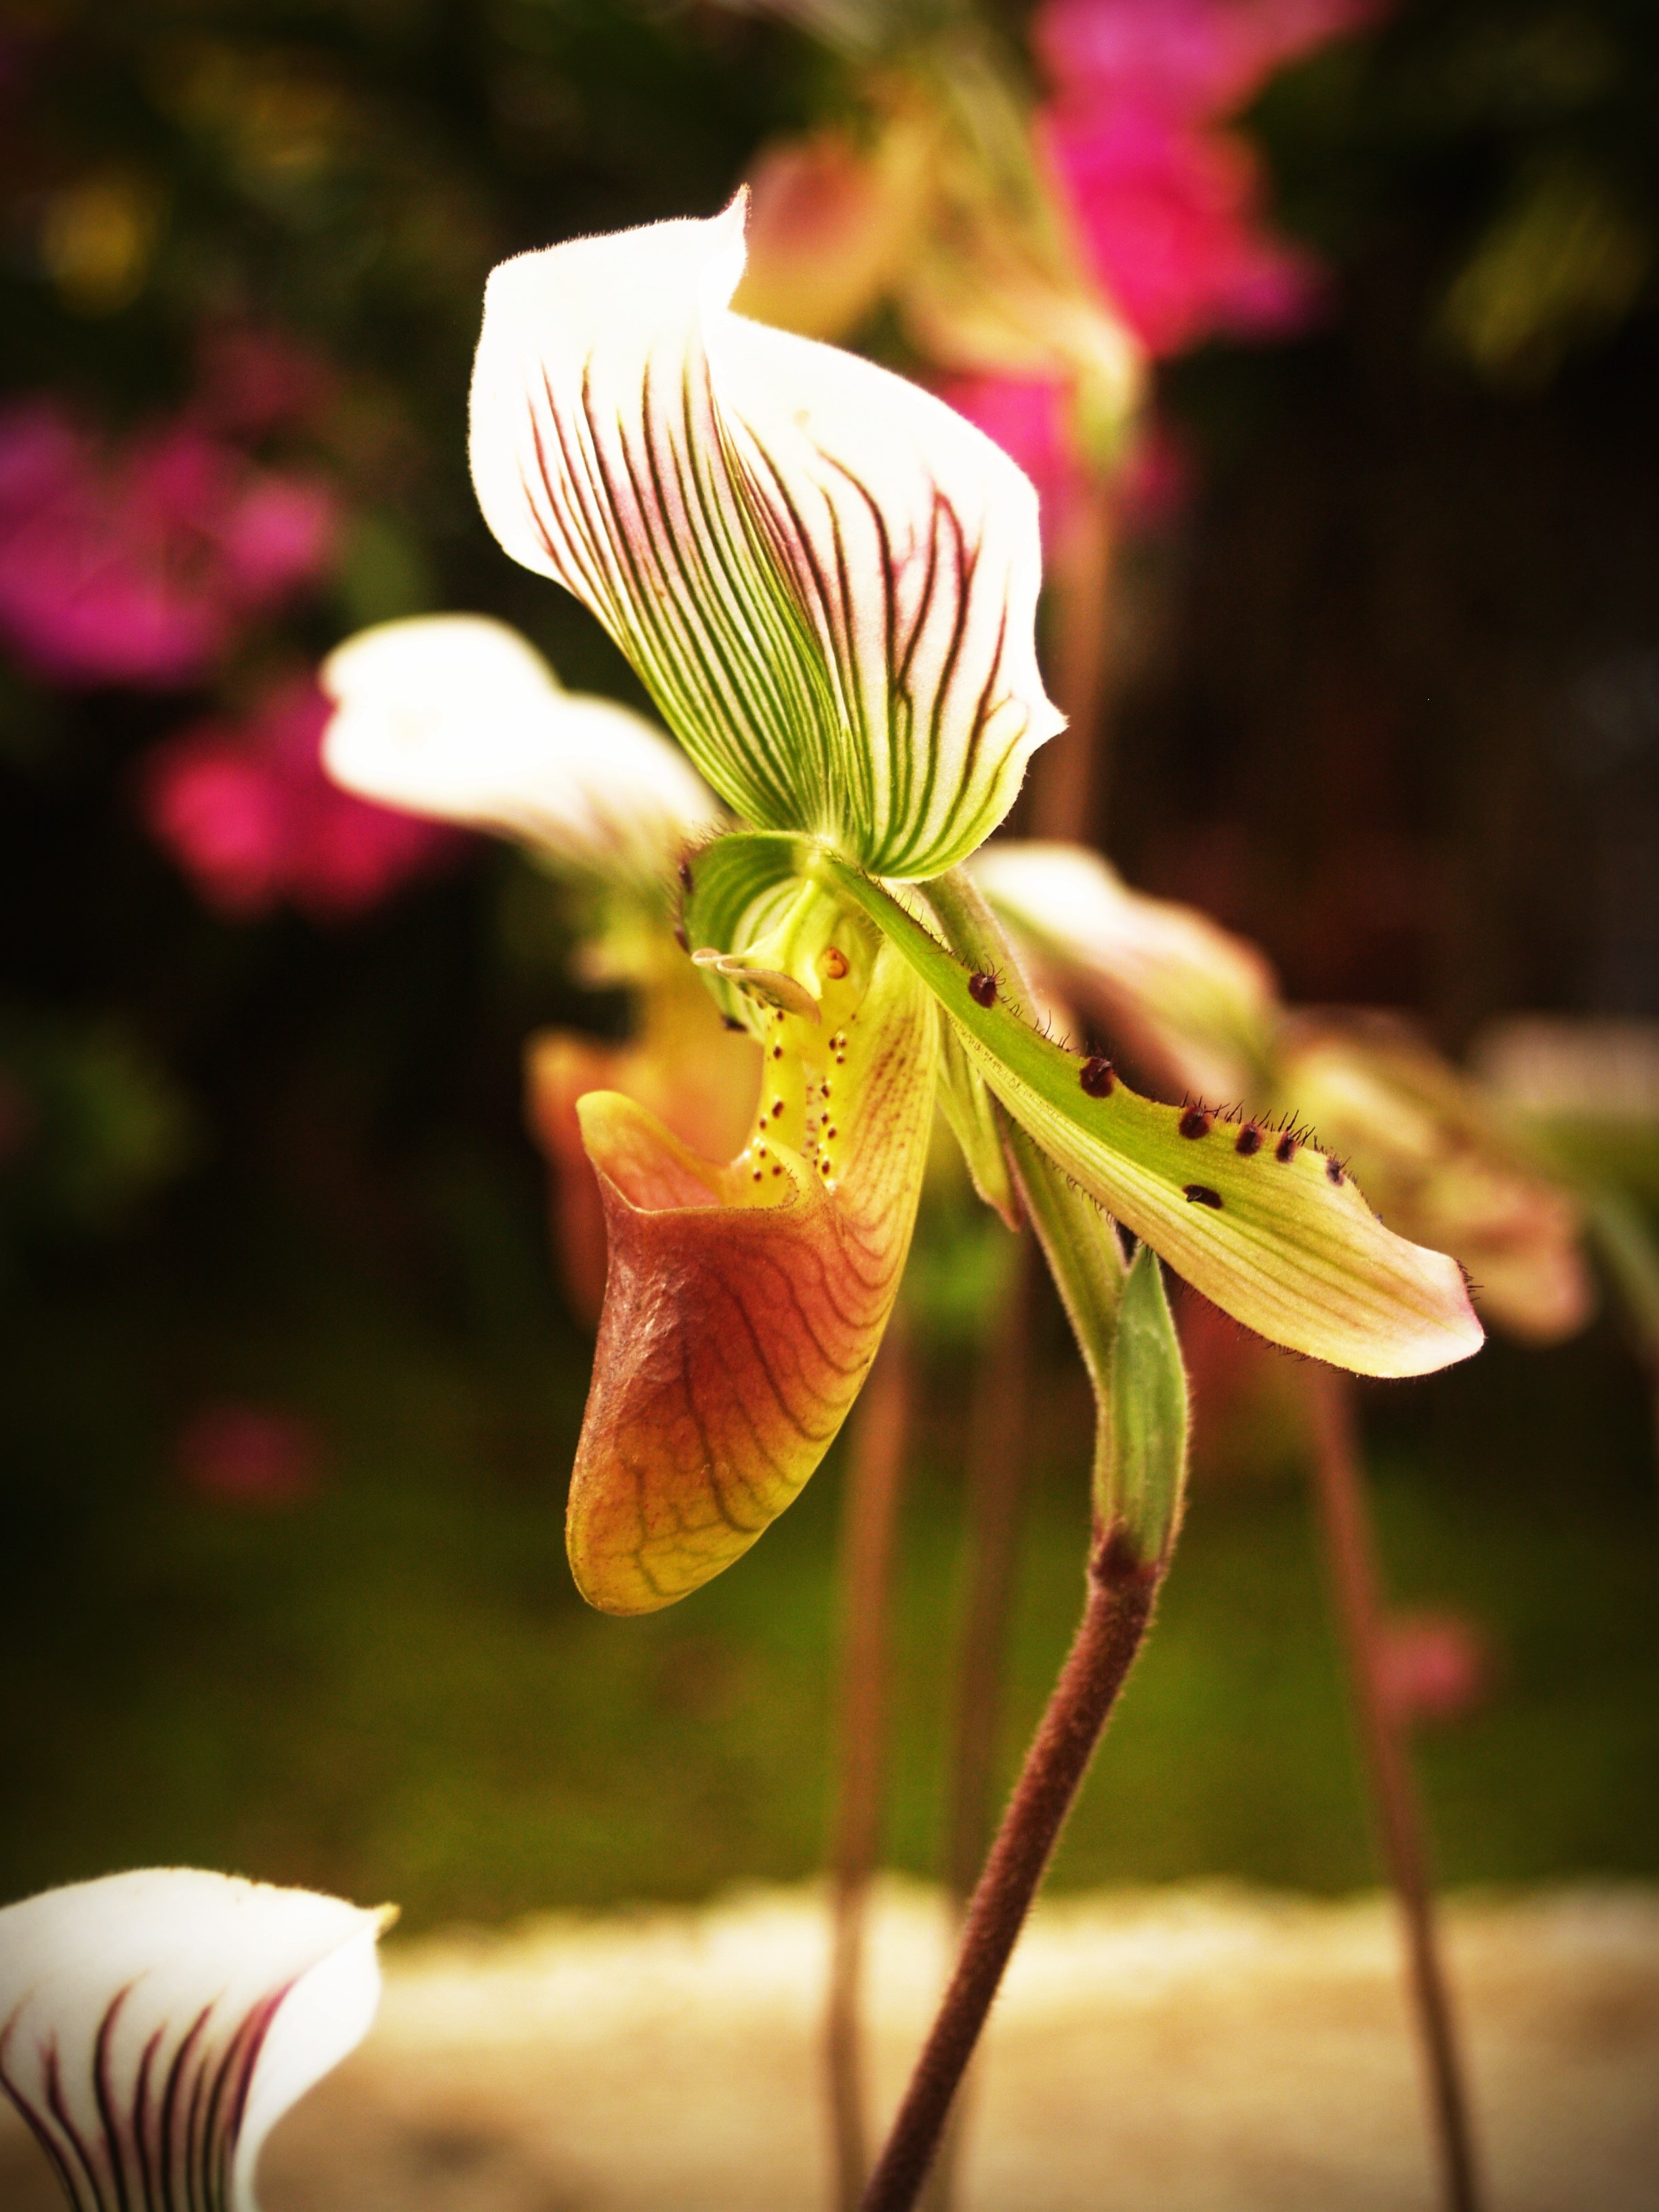
nature, blossom, growth, plant, white, photography, leaf, flower, petal, bloom, isolated, green, red, collection, tropical, natural, fresh, botany, set, colorful, yellow, pink, flora, orchid, wildflower, close up, bright, collage, beauty, lily, montage, vibrant, selection, macro photography, variation, flowering plant, plant stem, land plant